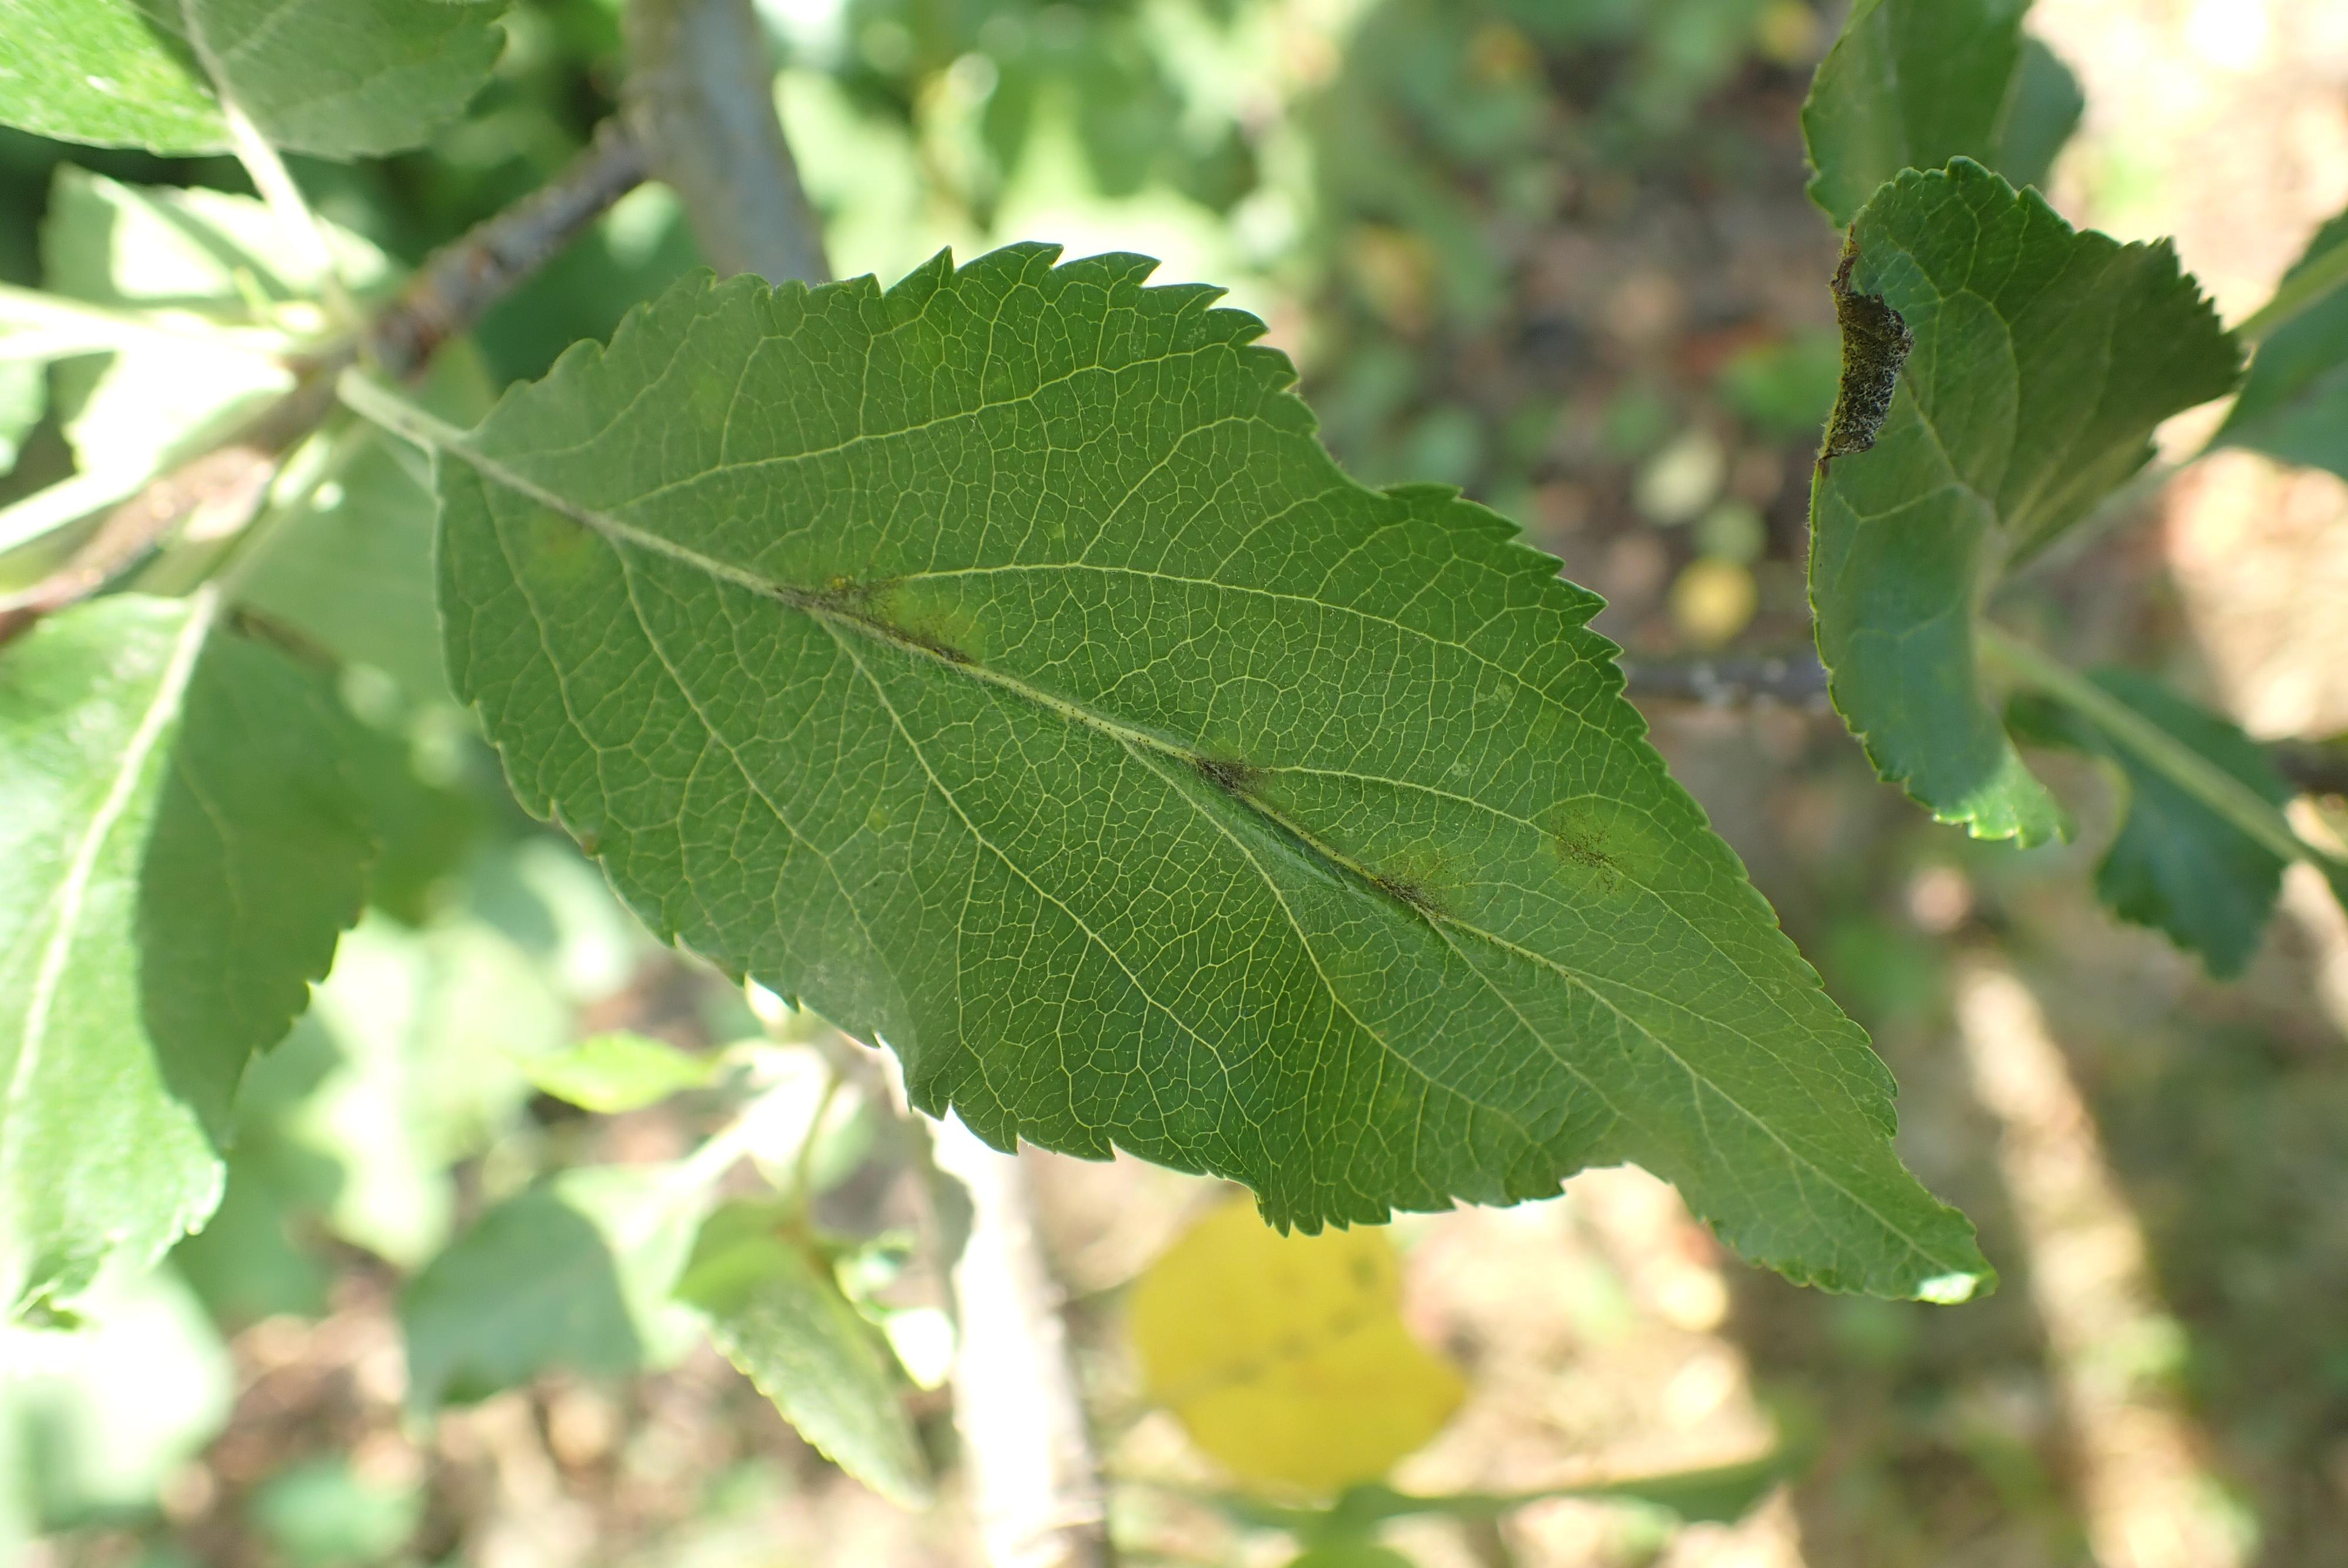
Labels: scab